Sky position (RA, Dec in degrees): 348.901, -0.4515
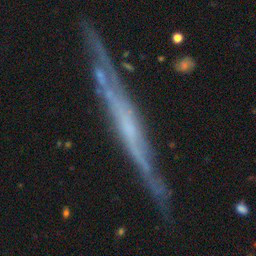
Galaxy morphology: Edge-on Galaxies without Bulge